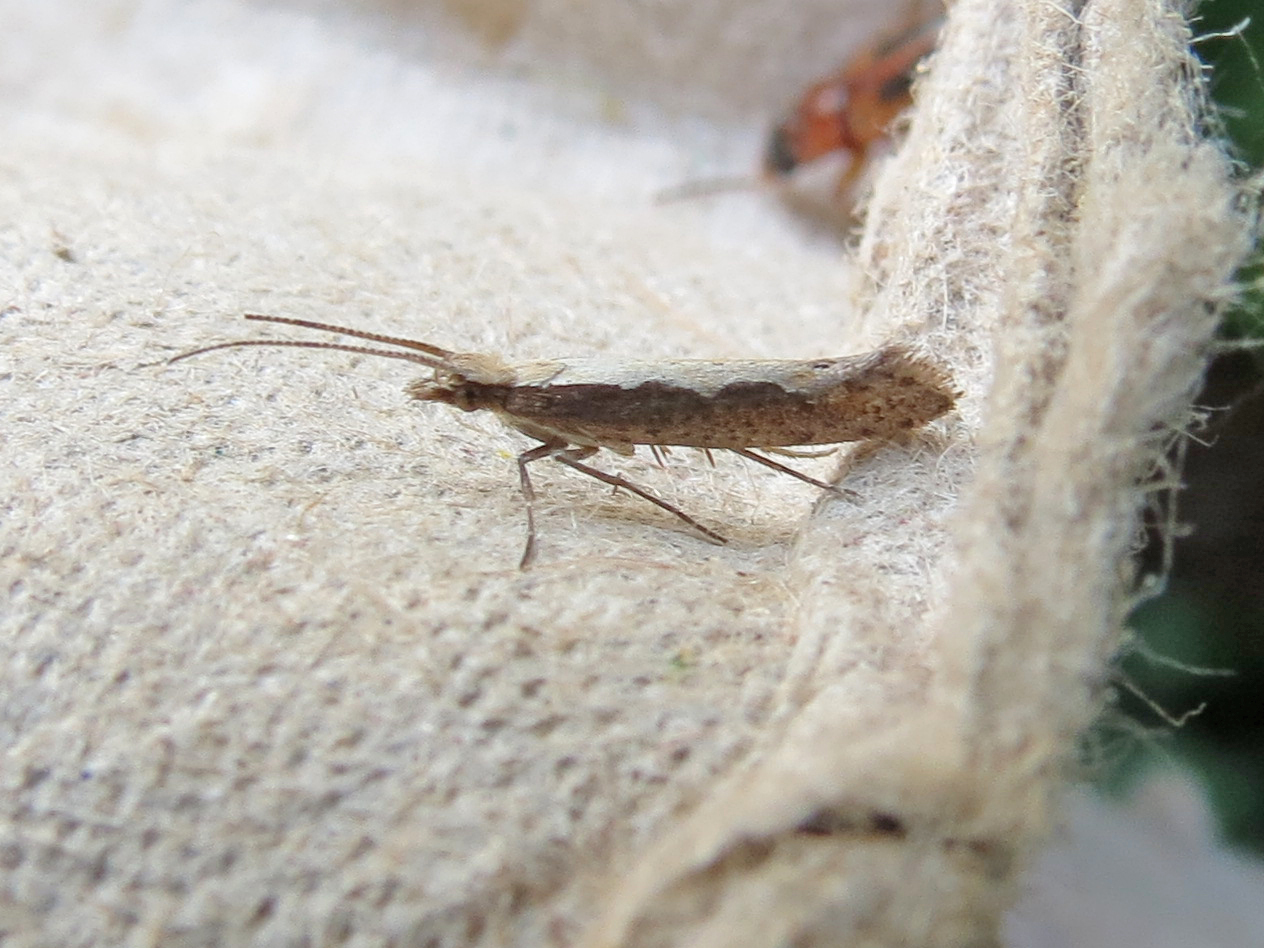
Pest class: diamondback_moth